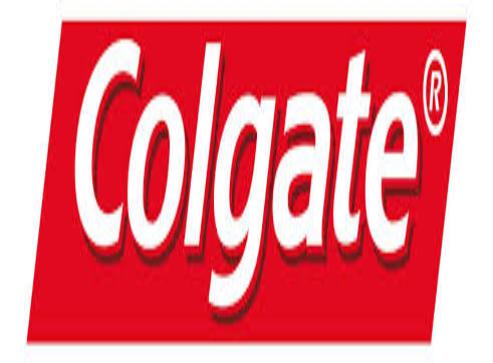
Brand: Colgate
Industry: Others